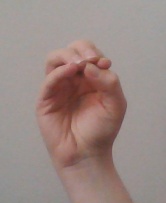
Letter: ha